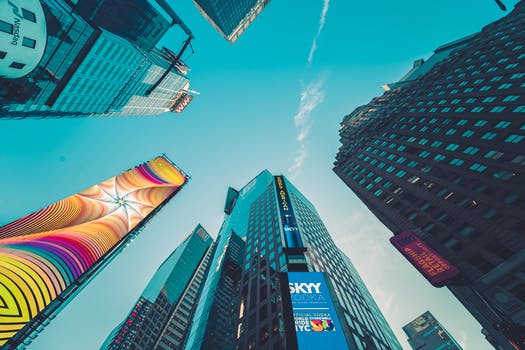
Label: No Watermark